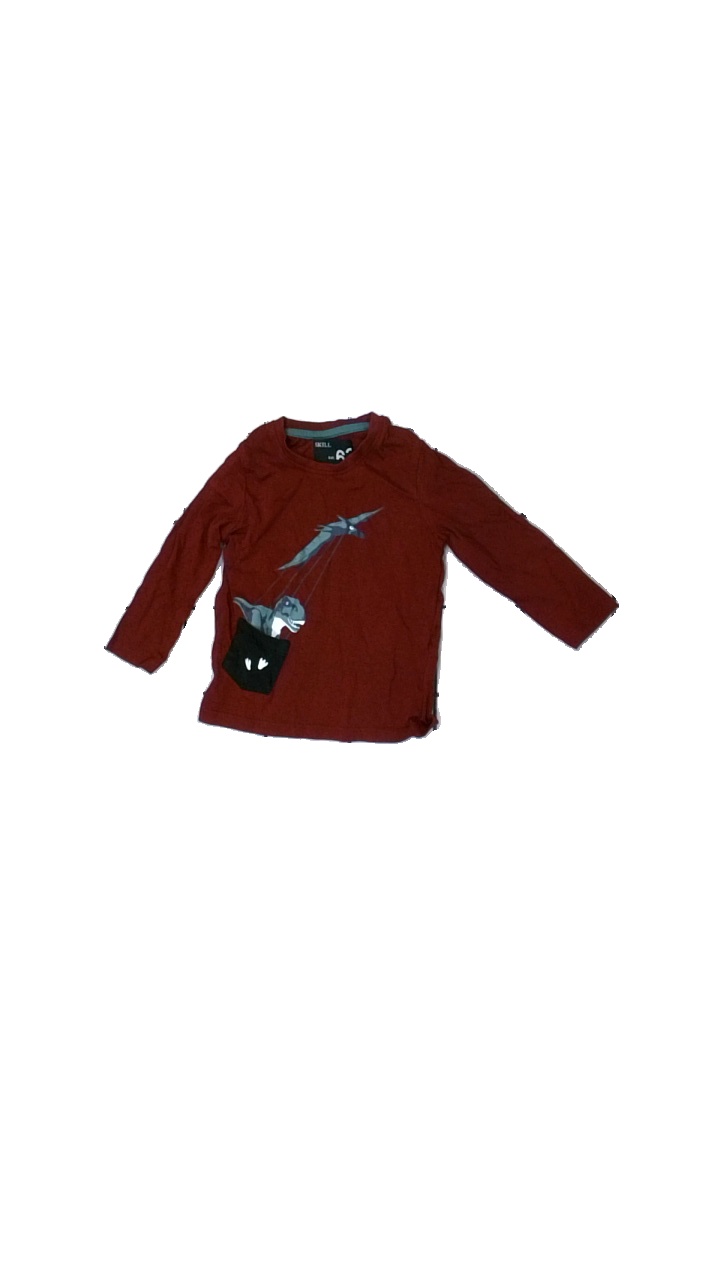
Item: Top (Children)
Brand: Skill
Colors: Red, Green, Grey
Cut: Regular, C-collar
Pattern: Other
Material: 100% Cotton
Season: All
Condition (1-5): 5
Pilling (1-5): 5
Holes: Minor
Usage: Reuse
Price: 50-100